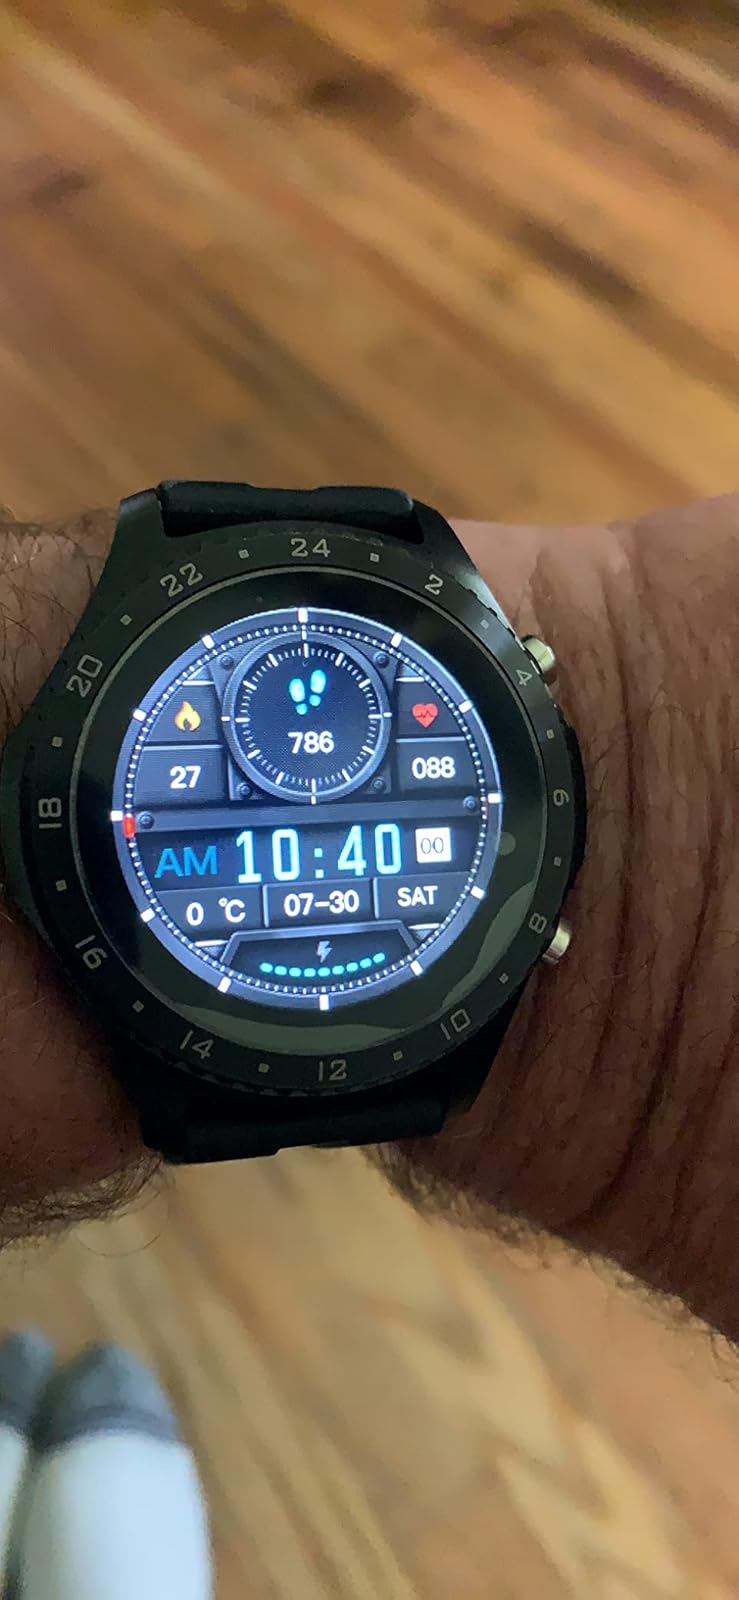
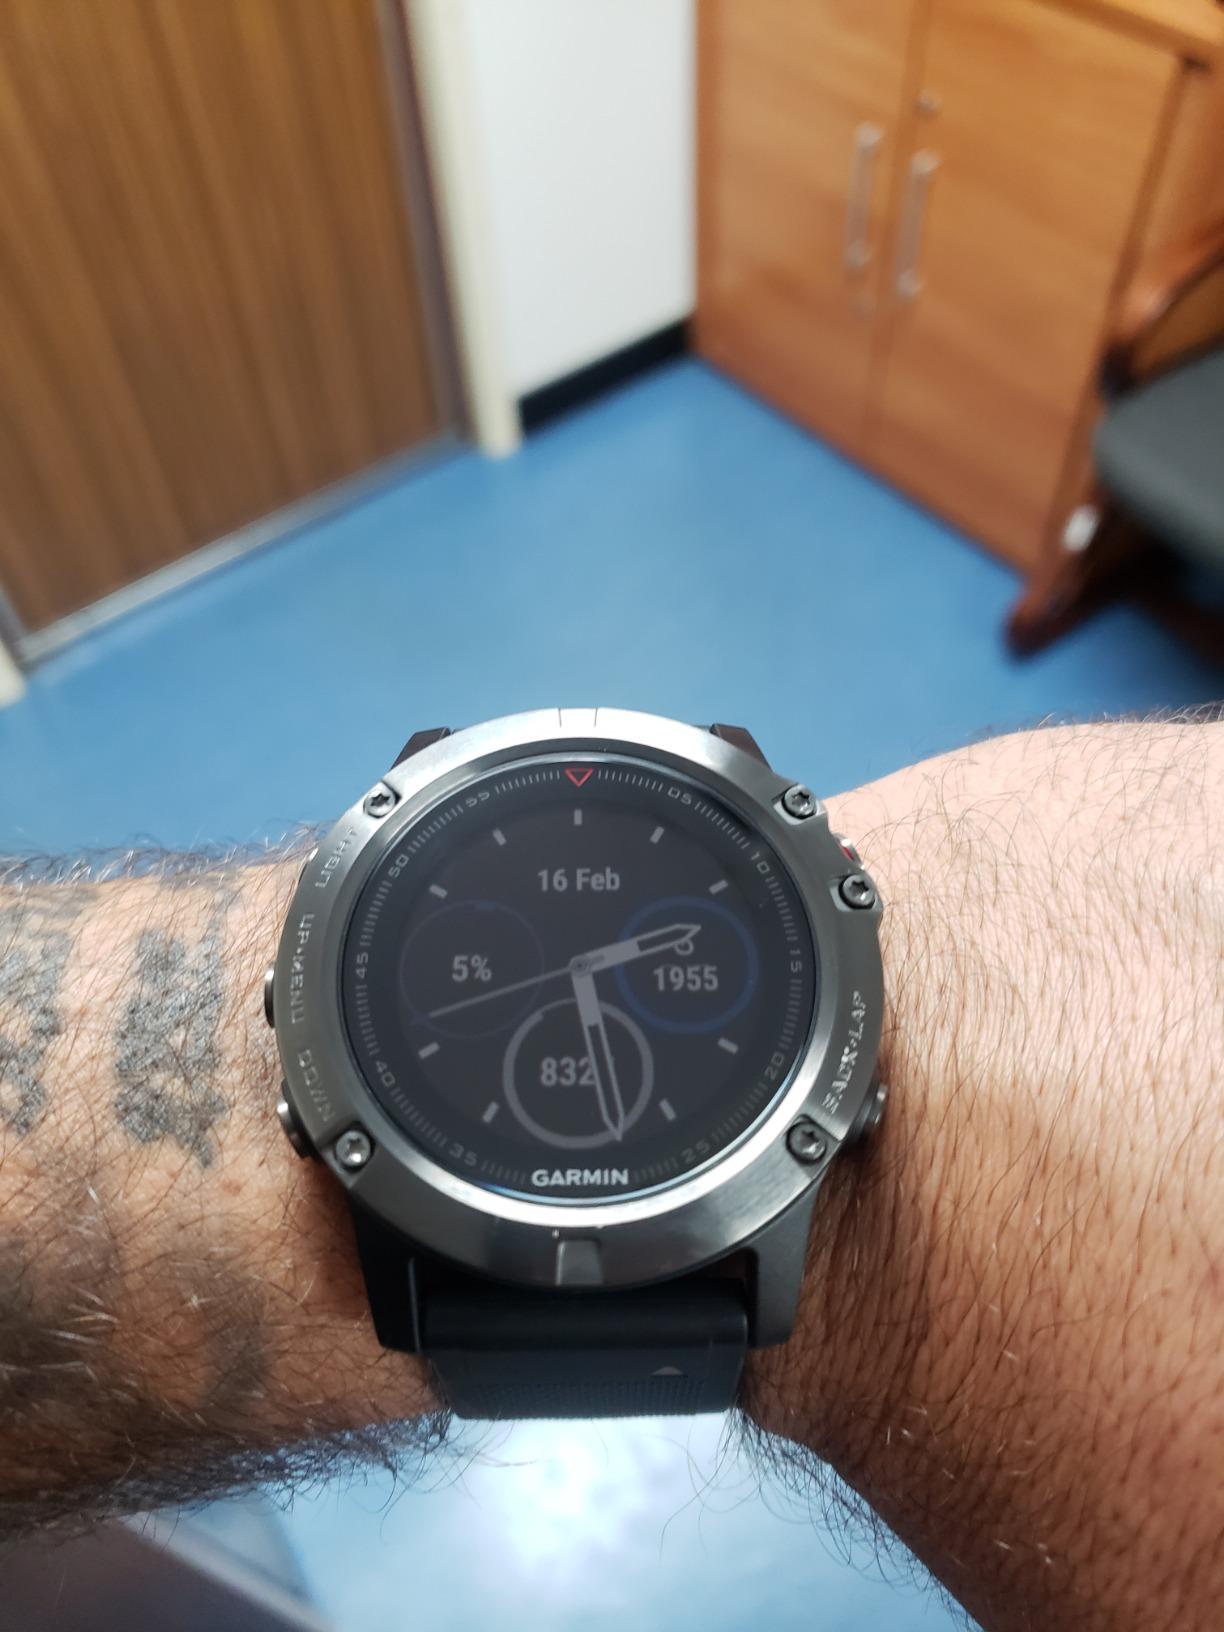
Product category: smartwatch
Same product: no